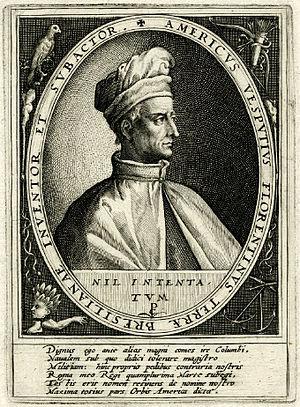
Amerigo Vespucci, né le 9 mars 1454 à Florence, dans la république du même nom, et mort le 22 février 1512 à Séville en Castille, est un commerçant, navigateur et explorateur florentin.